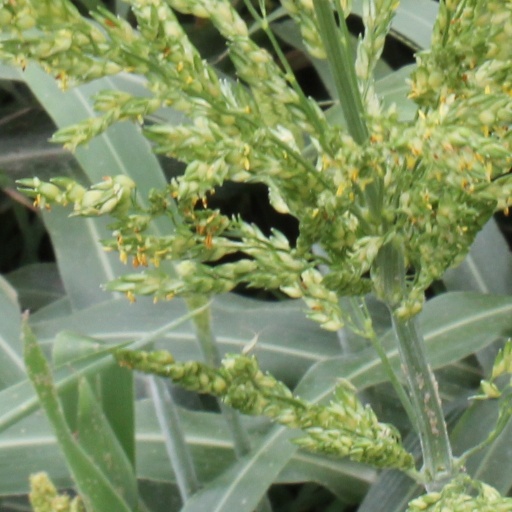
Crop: sorghum